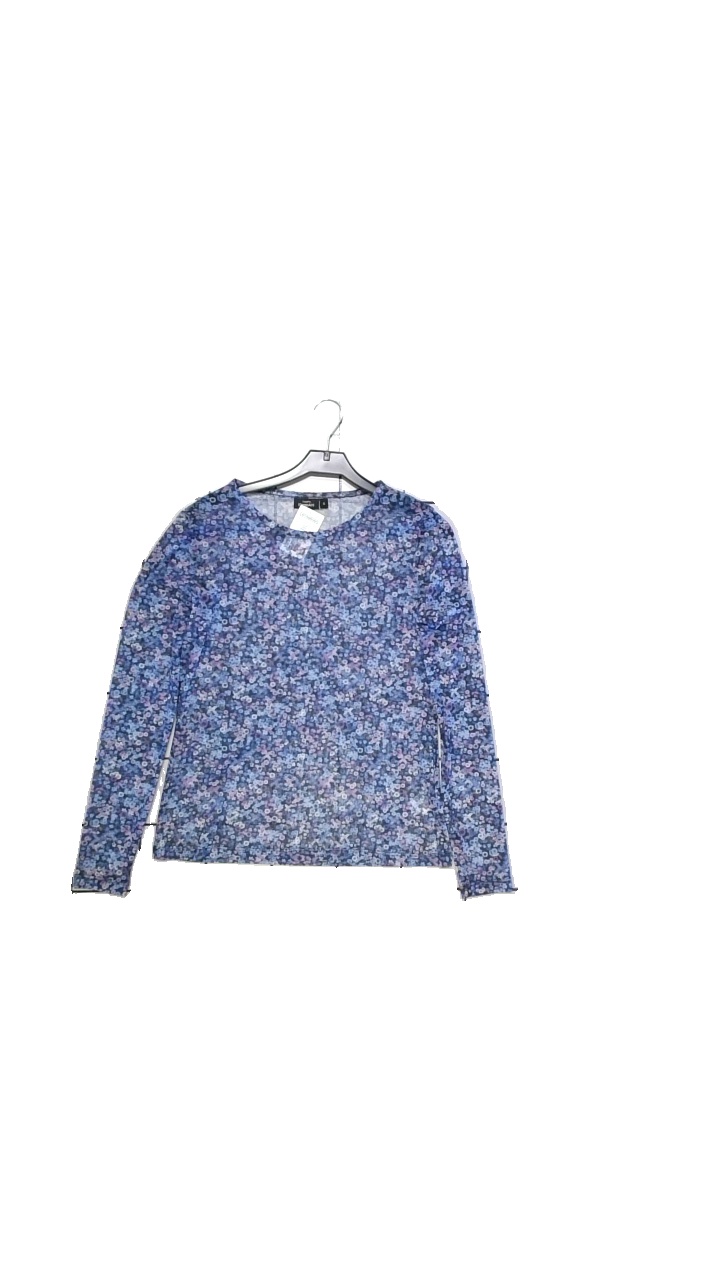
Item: Top (Ladies)
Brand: Kappahl
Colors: Multicolor
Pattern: Floral print
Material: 92% polyester, 8% elastane
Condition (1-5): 5
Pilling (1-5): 5
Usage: Reuse
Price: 50-100